Panathenaic Games

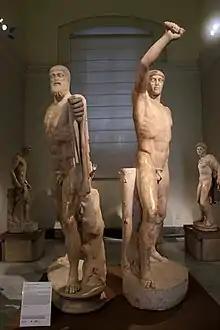
Harmodius and Aristogeiton the tyrannicides

The Panathenaic festival was formed in order to honor the goddess Athena who had become the patron of Athens after having a competition with the god Poseidon where they were to win the favor of the Athenian people by offering the people gifts. The festival would also bring unity among the people of Athens.